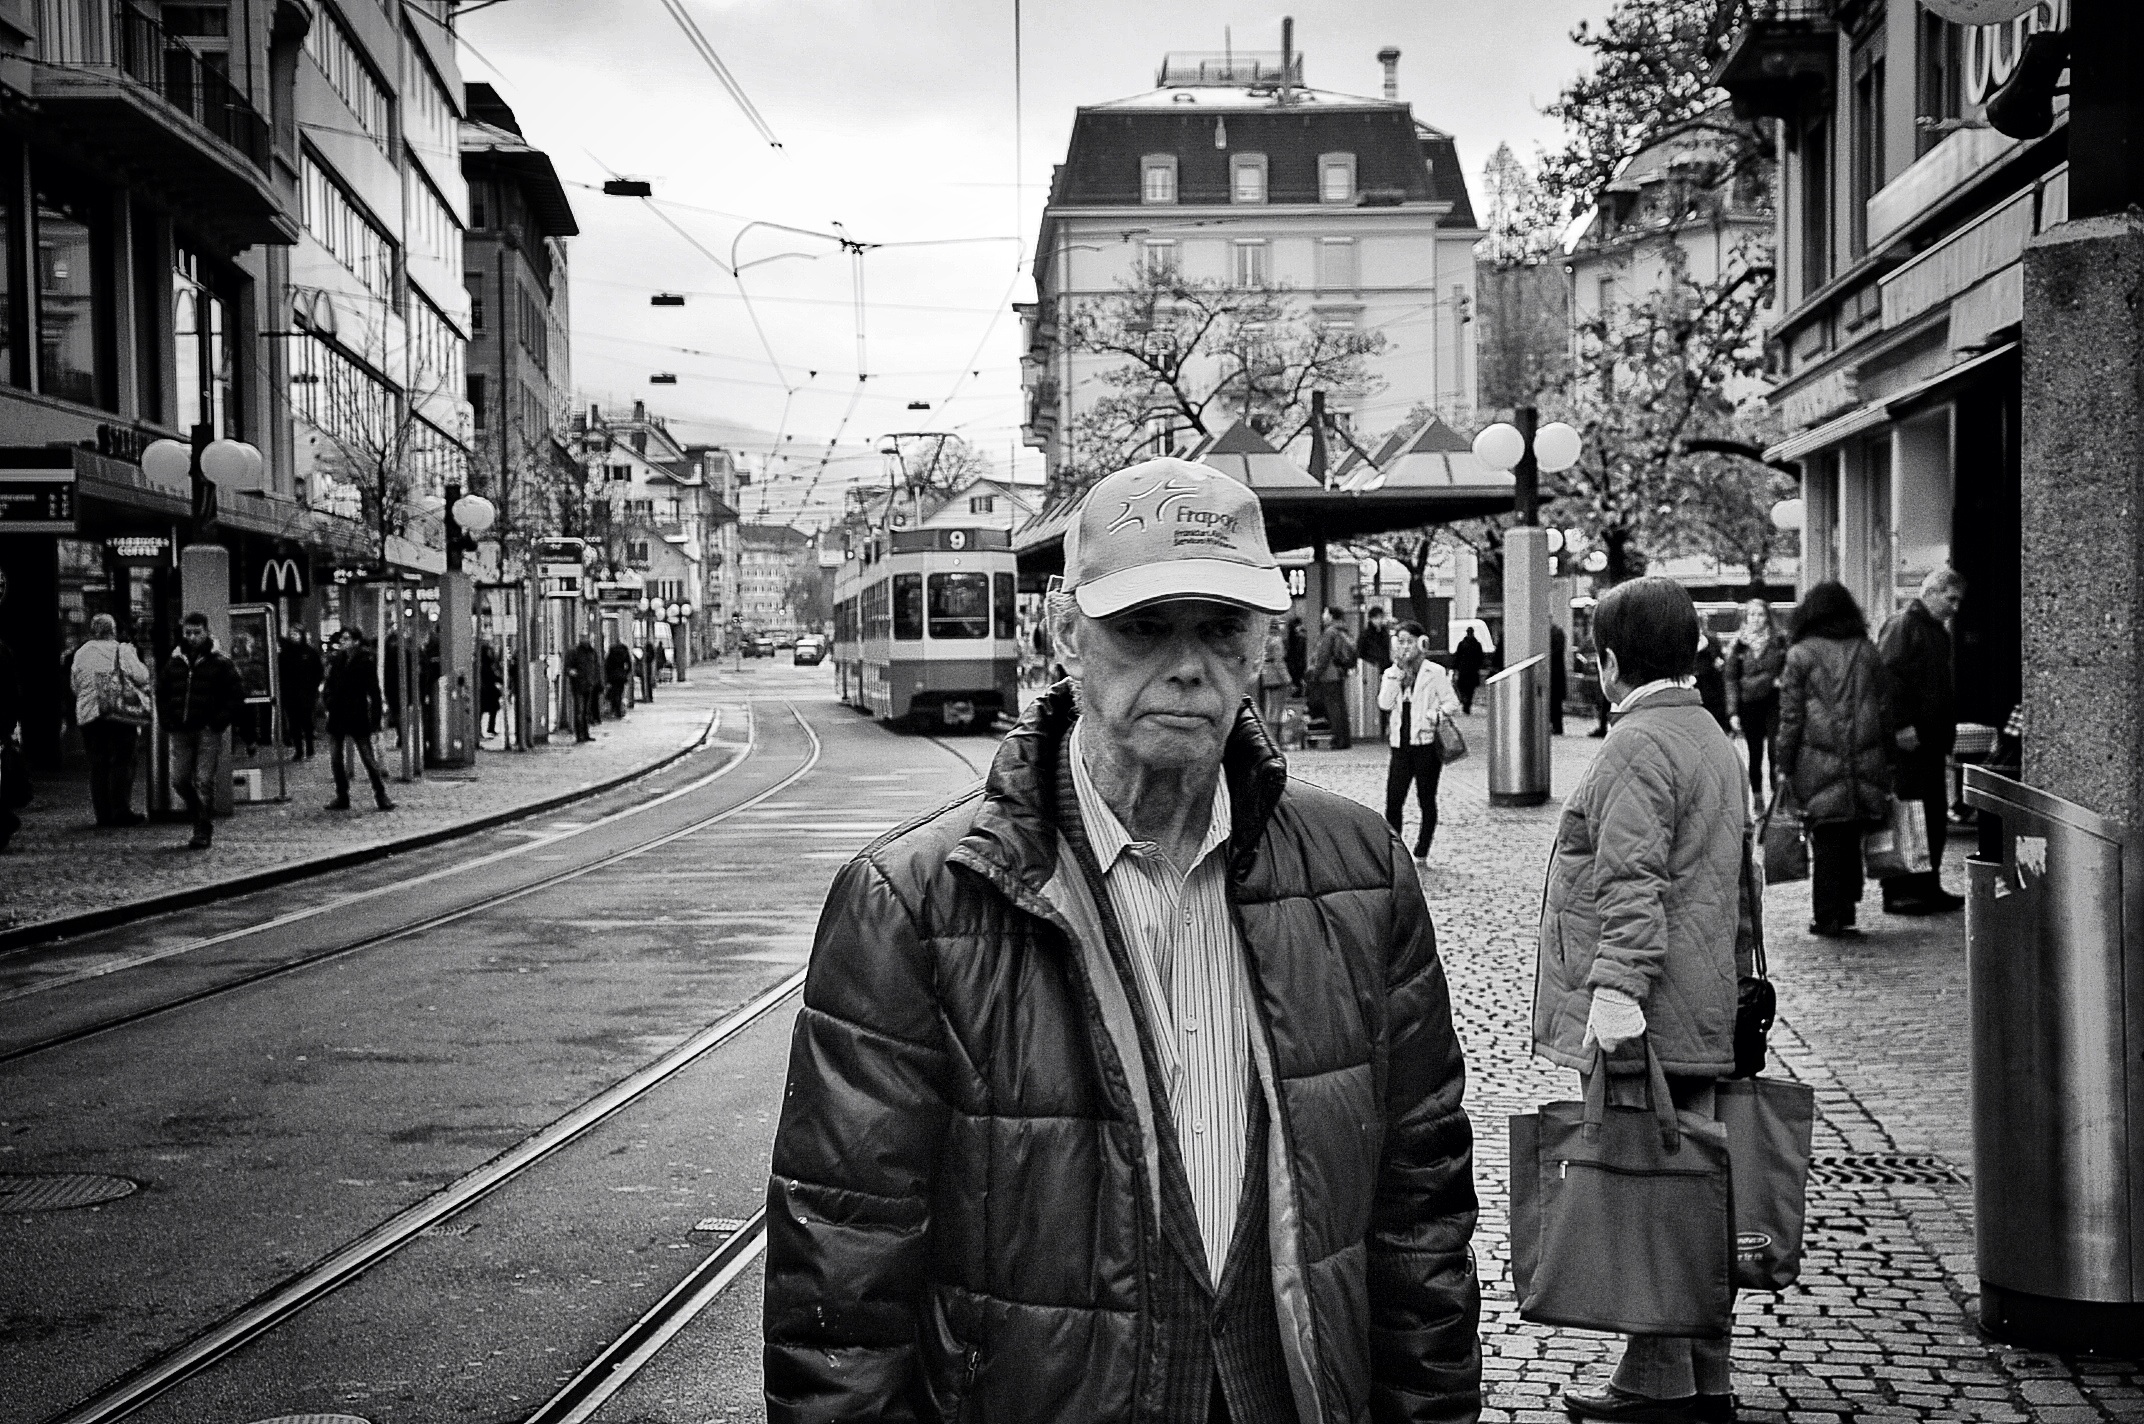
winter, black and white, people, road, street, photography, alley, city, tram, black, monochrome, streetphotography, bw, candid, infrastructure, swiss, photograph, snapshot, schweiz, switzerland, zurich, stphotographia, thomas8047, vbz, urbanarte, stauffacher, zurichstreet, nikond300s, urban area, monochrome photography, film noir, nonbuilding structure